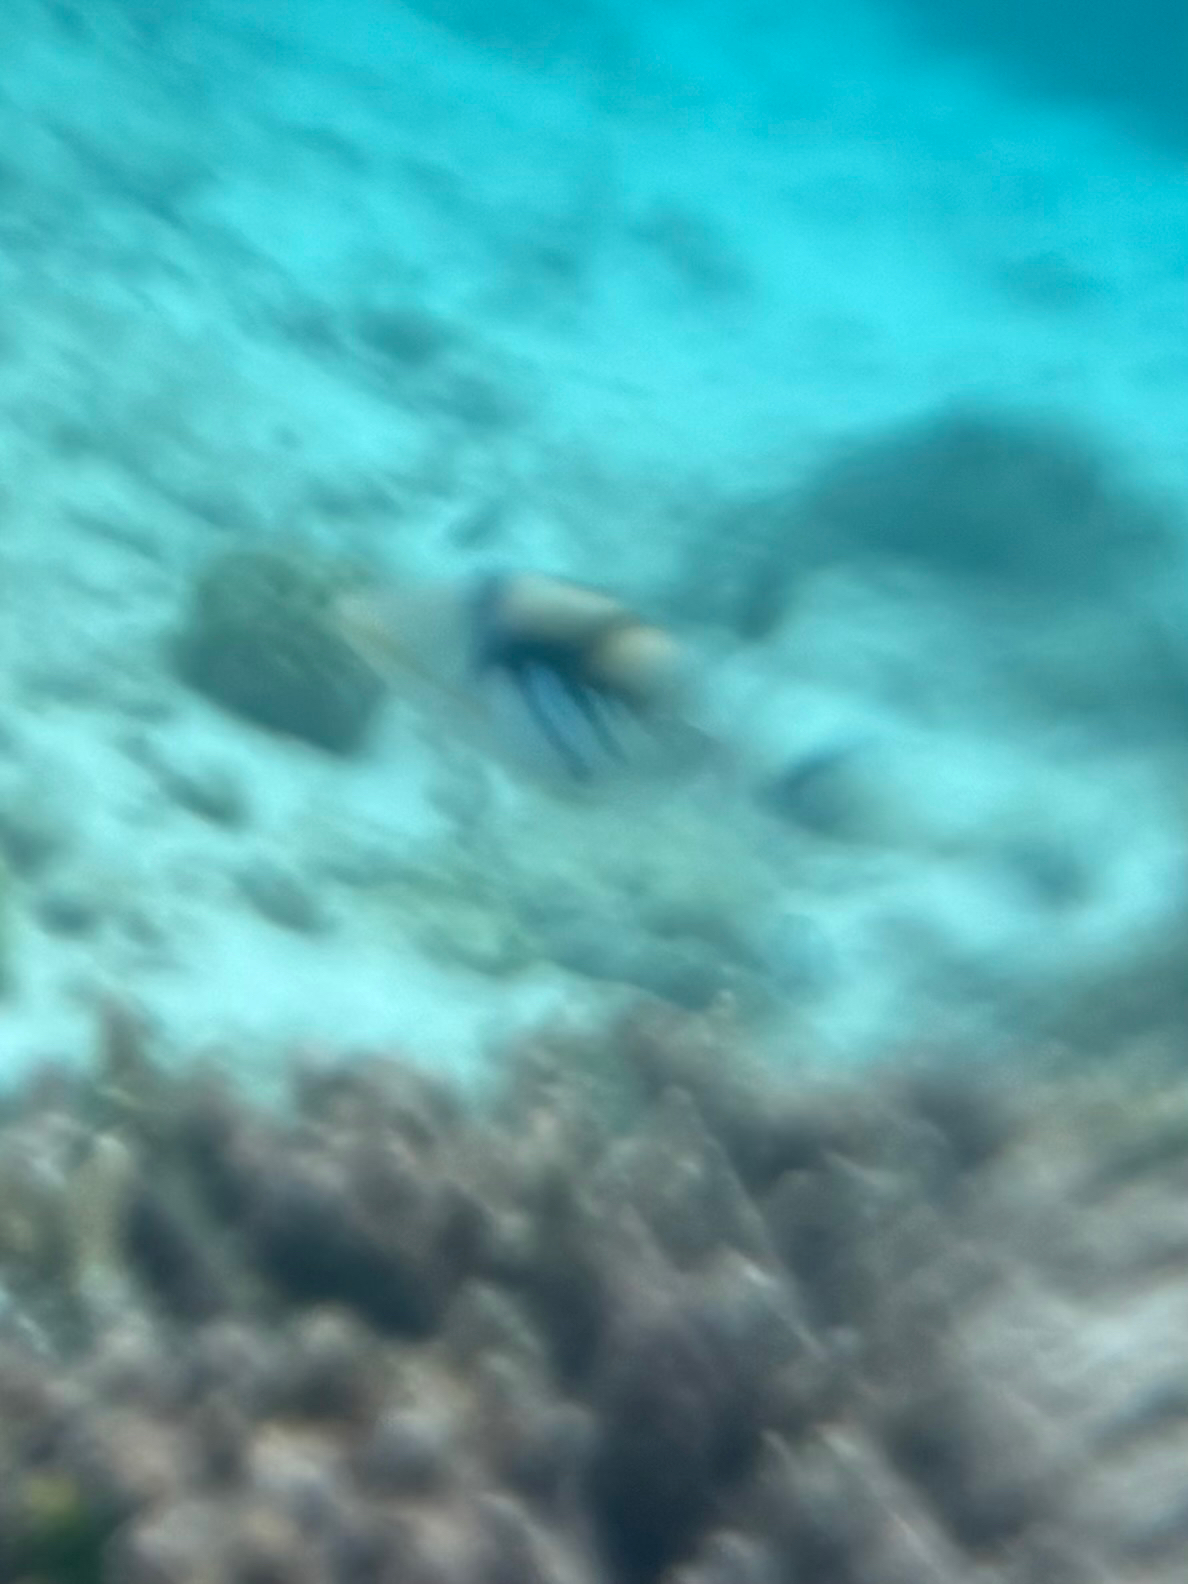
Rhinecanthus aculeatus (Lagoon Triggerfish)